Kip Wells

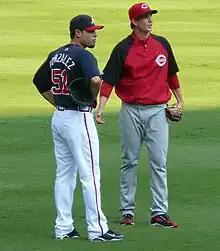
Wells (right) with former Pirates teammate Mike Gonzalez in 2009.

On February 13, 2010, the Cincinnati Reds re-signed Wells to a minor league contract that included an invitation to spring training. He was released by the Reds organization on April 2.